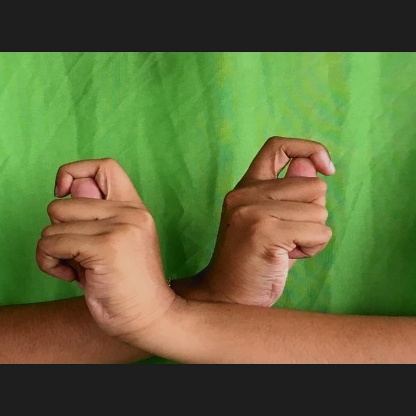
Mudra: Berunda